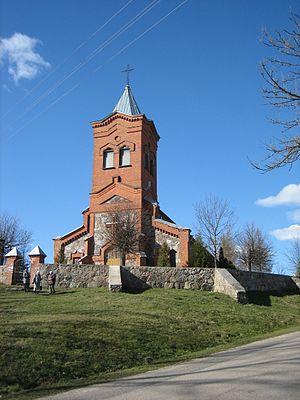
Linkmenys est un village situé dans la Municipalité du district d'Ignalina de l'Apskritis d'Utena en Lituanie. En 2001, la population était de 212 habitants.